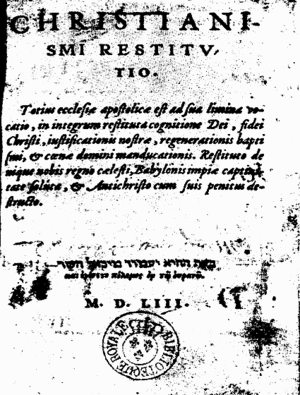
Guillaume Guéroult, né vers 1507 à Rouen et mort le 7 octobre 1569 à Lyon, est un éditeur, traducteur et poète français.